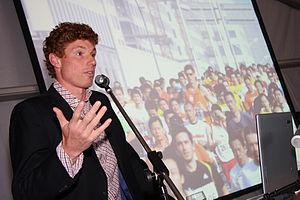
Bas van de Goor est un joueur de volley-ball néerlandais né le 4 septembre 1971. Il mesure 2,09 m et joue central.